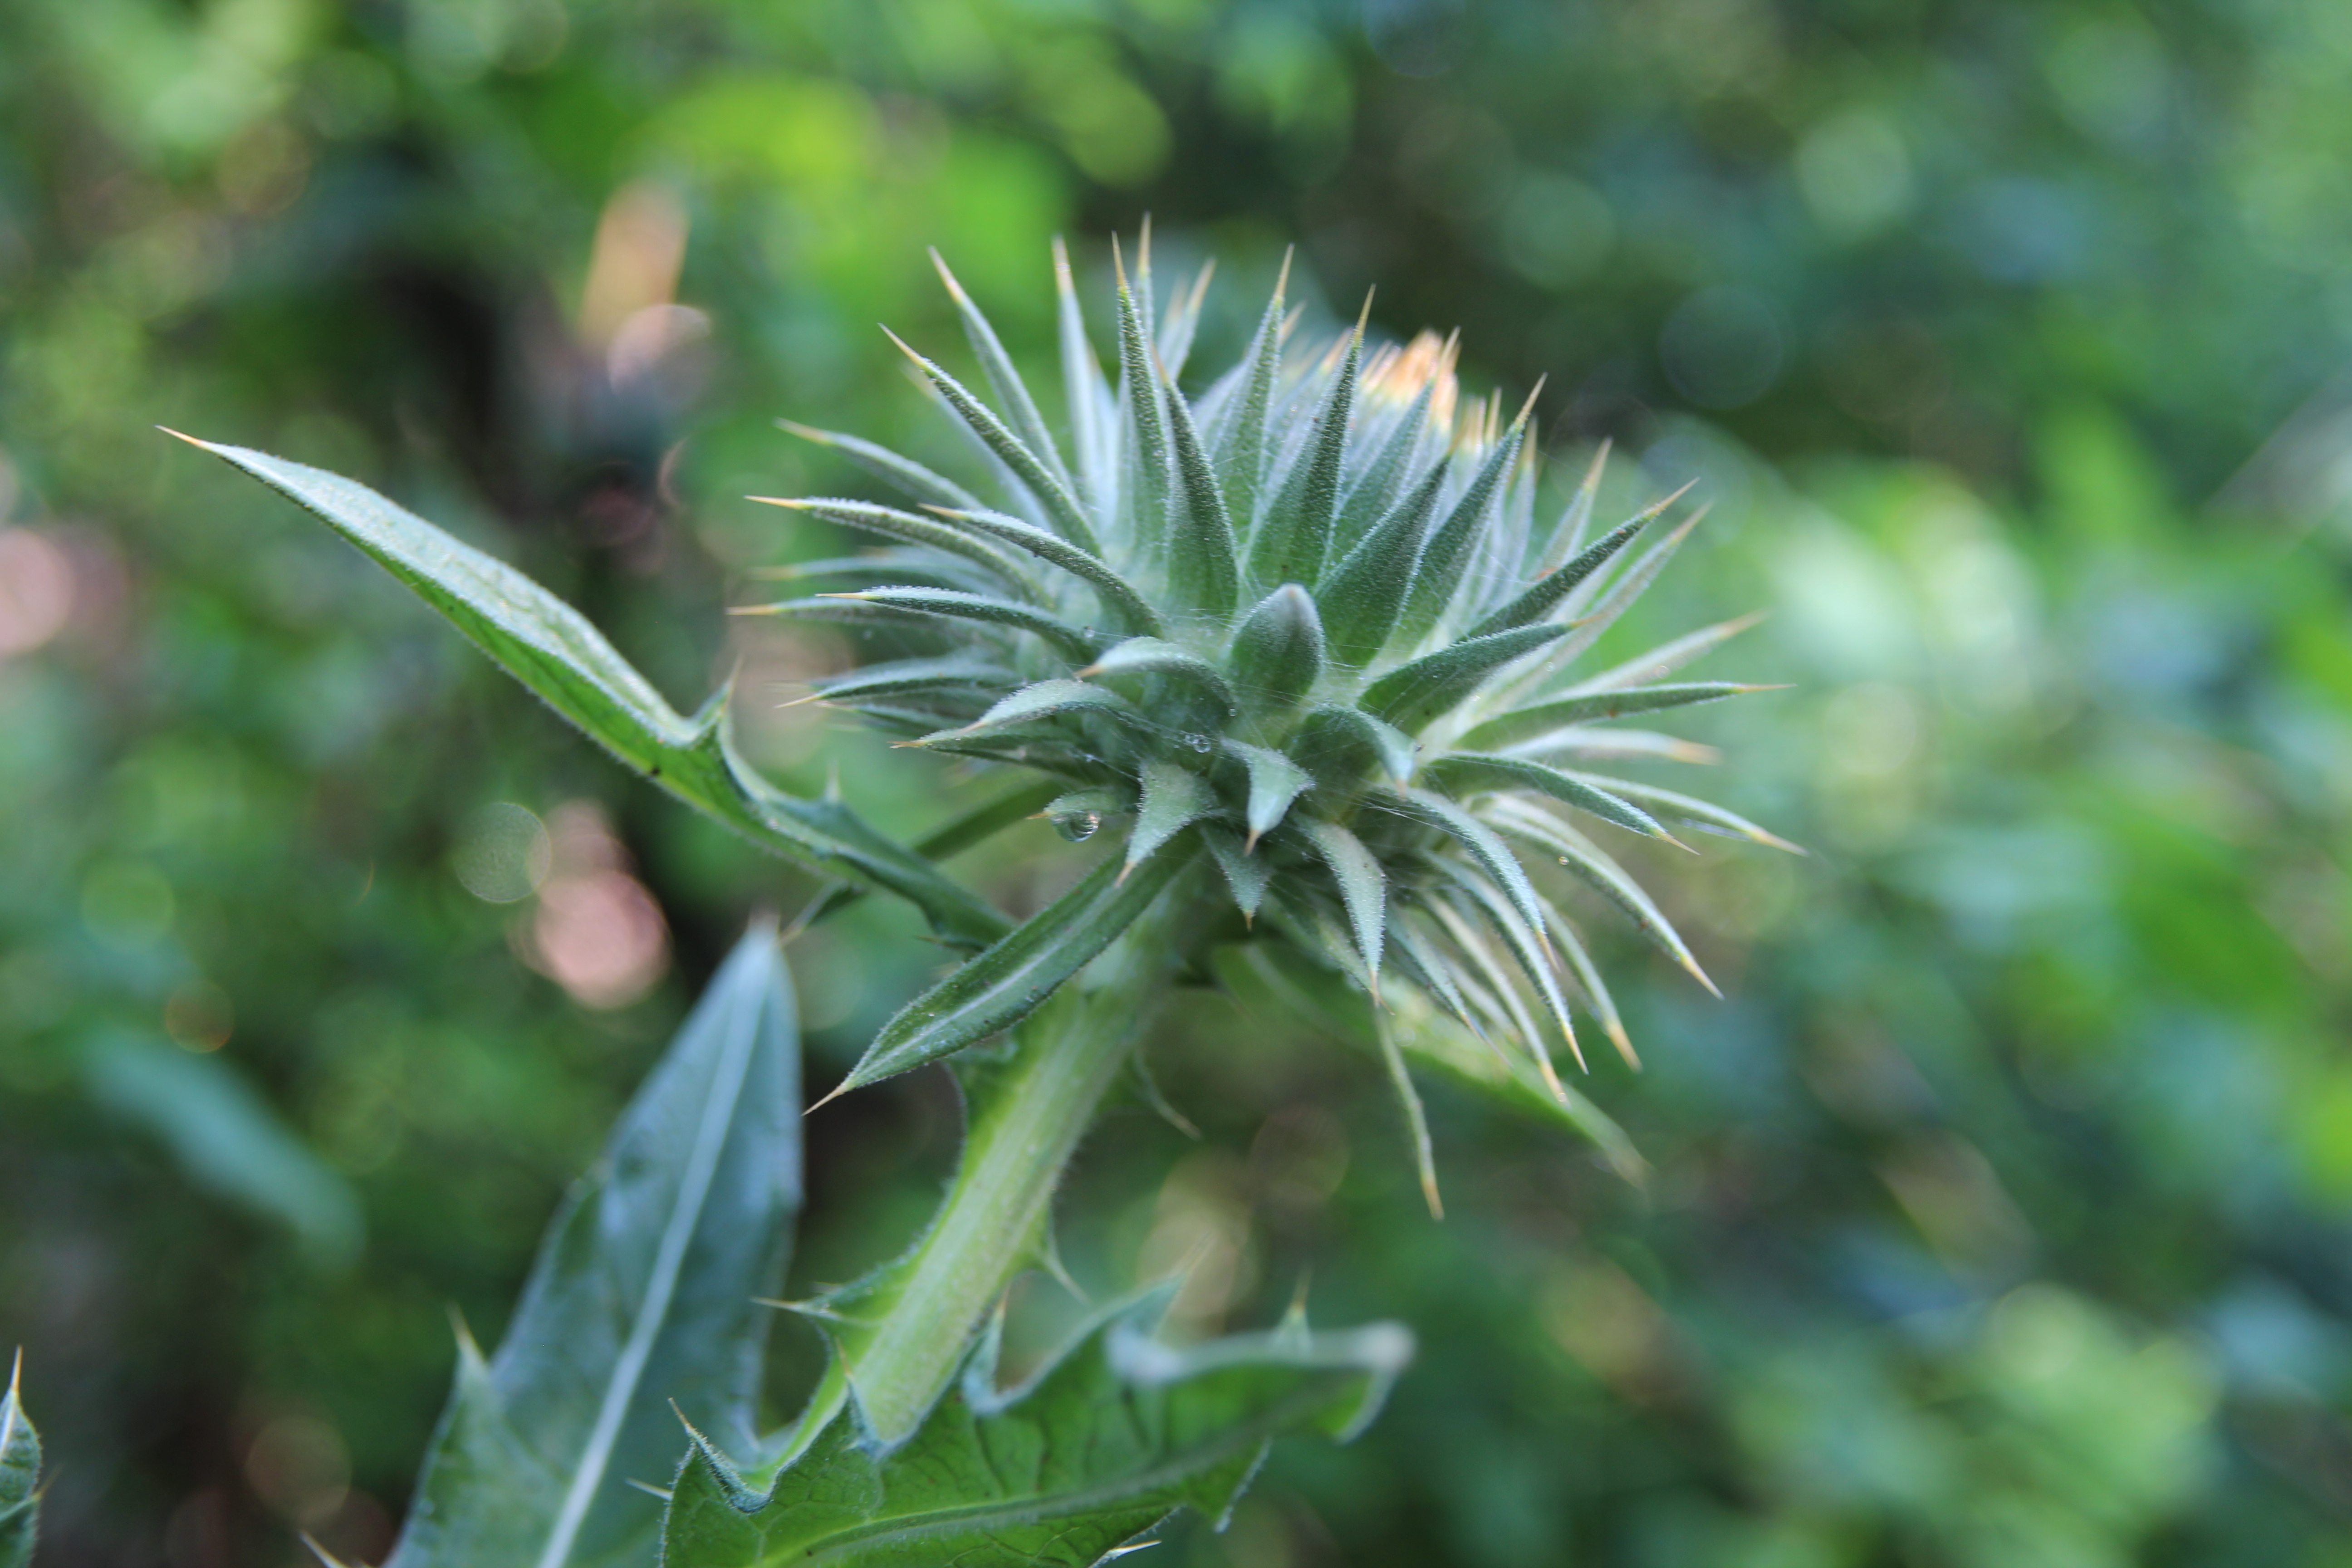
grass, plant, leaf, flower, green, herb, produce, botany, flora, wildflower, shrub, thistle, macro photography, flowering plant, daisy family, land plant, thorns spines and prickles